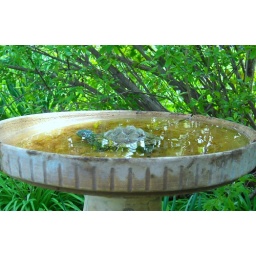
Turtle in bird bath